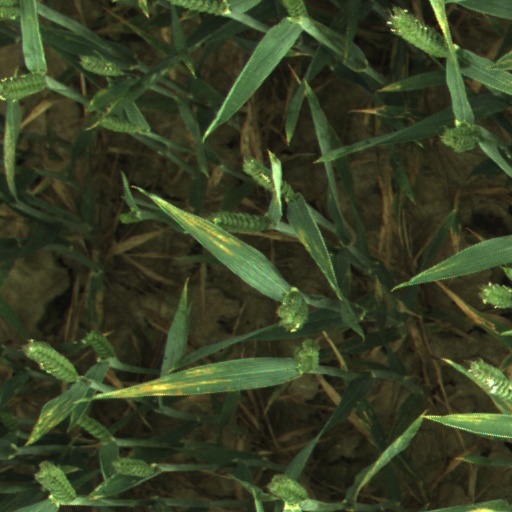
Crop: wheat